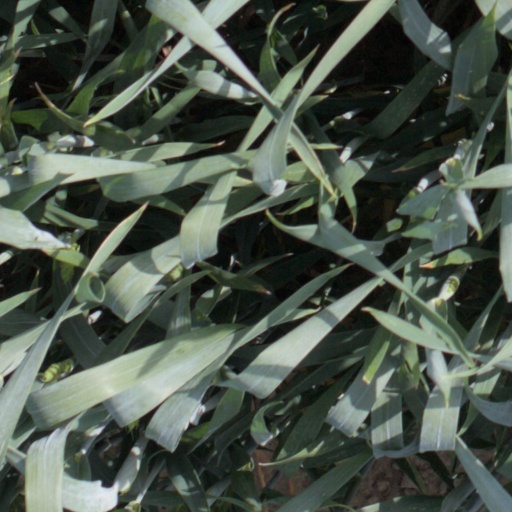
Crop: wheat